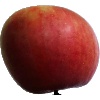
Label: apple_crimson_snow